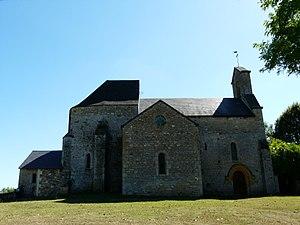
L'église Saint-Côme-et-Saint-Damien de Simeyrols, Dordogne, France.
Simeyrols est une commune française située dans le département de la Dordogne, en région Nouvelle-Aquitaine.